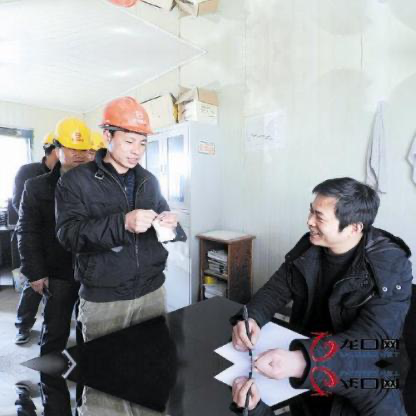
Objects in the image:
label: helmet
label: helmet
label: helmet
label: head